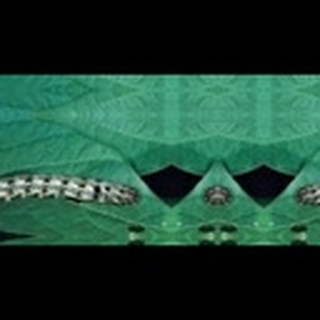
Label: cotton_army_worm